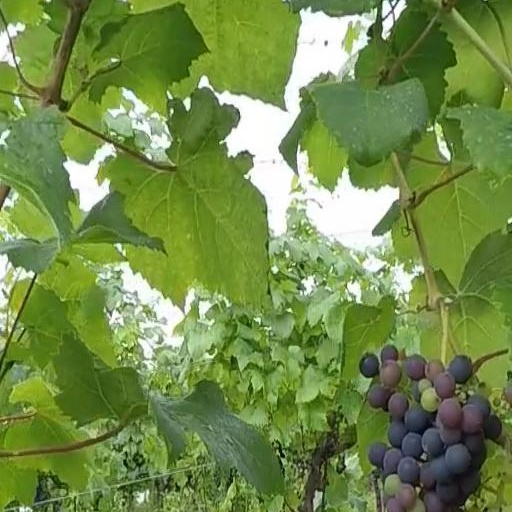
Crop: grape